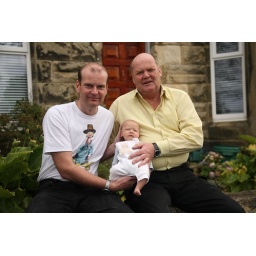
The 3 generations of the Grahams on the garden wall (no cup of tea and cake in sight though!)